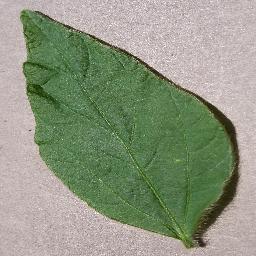
Label: Soybean___healthy